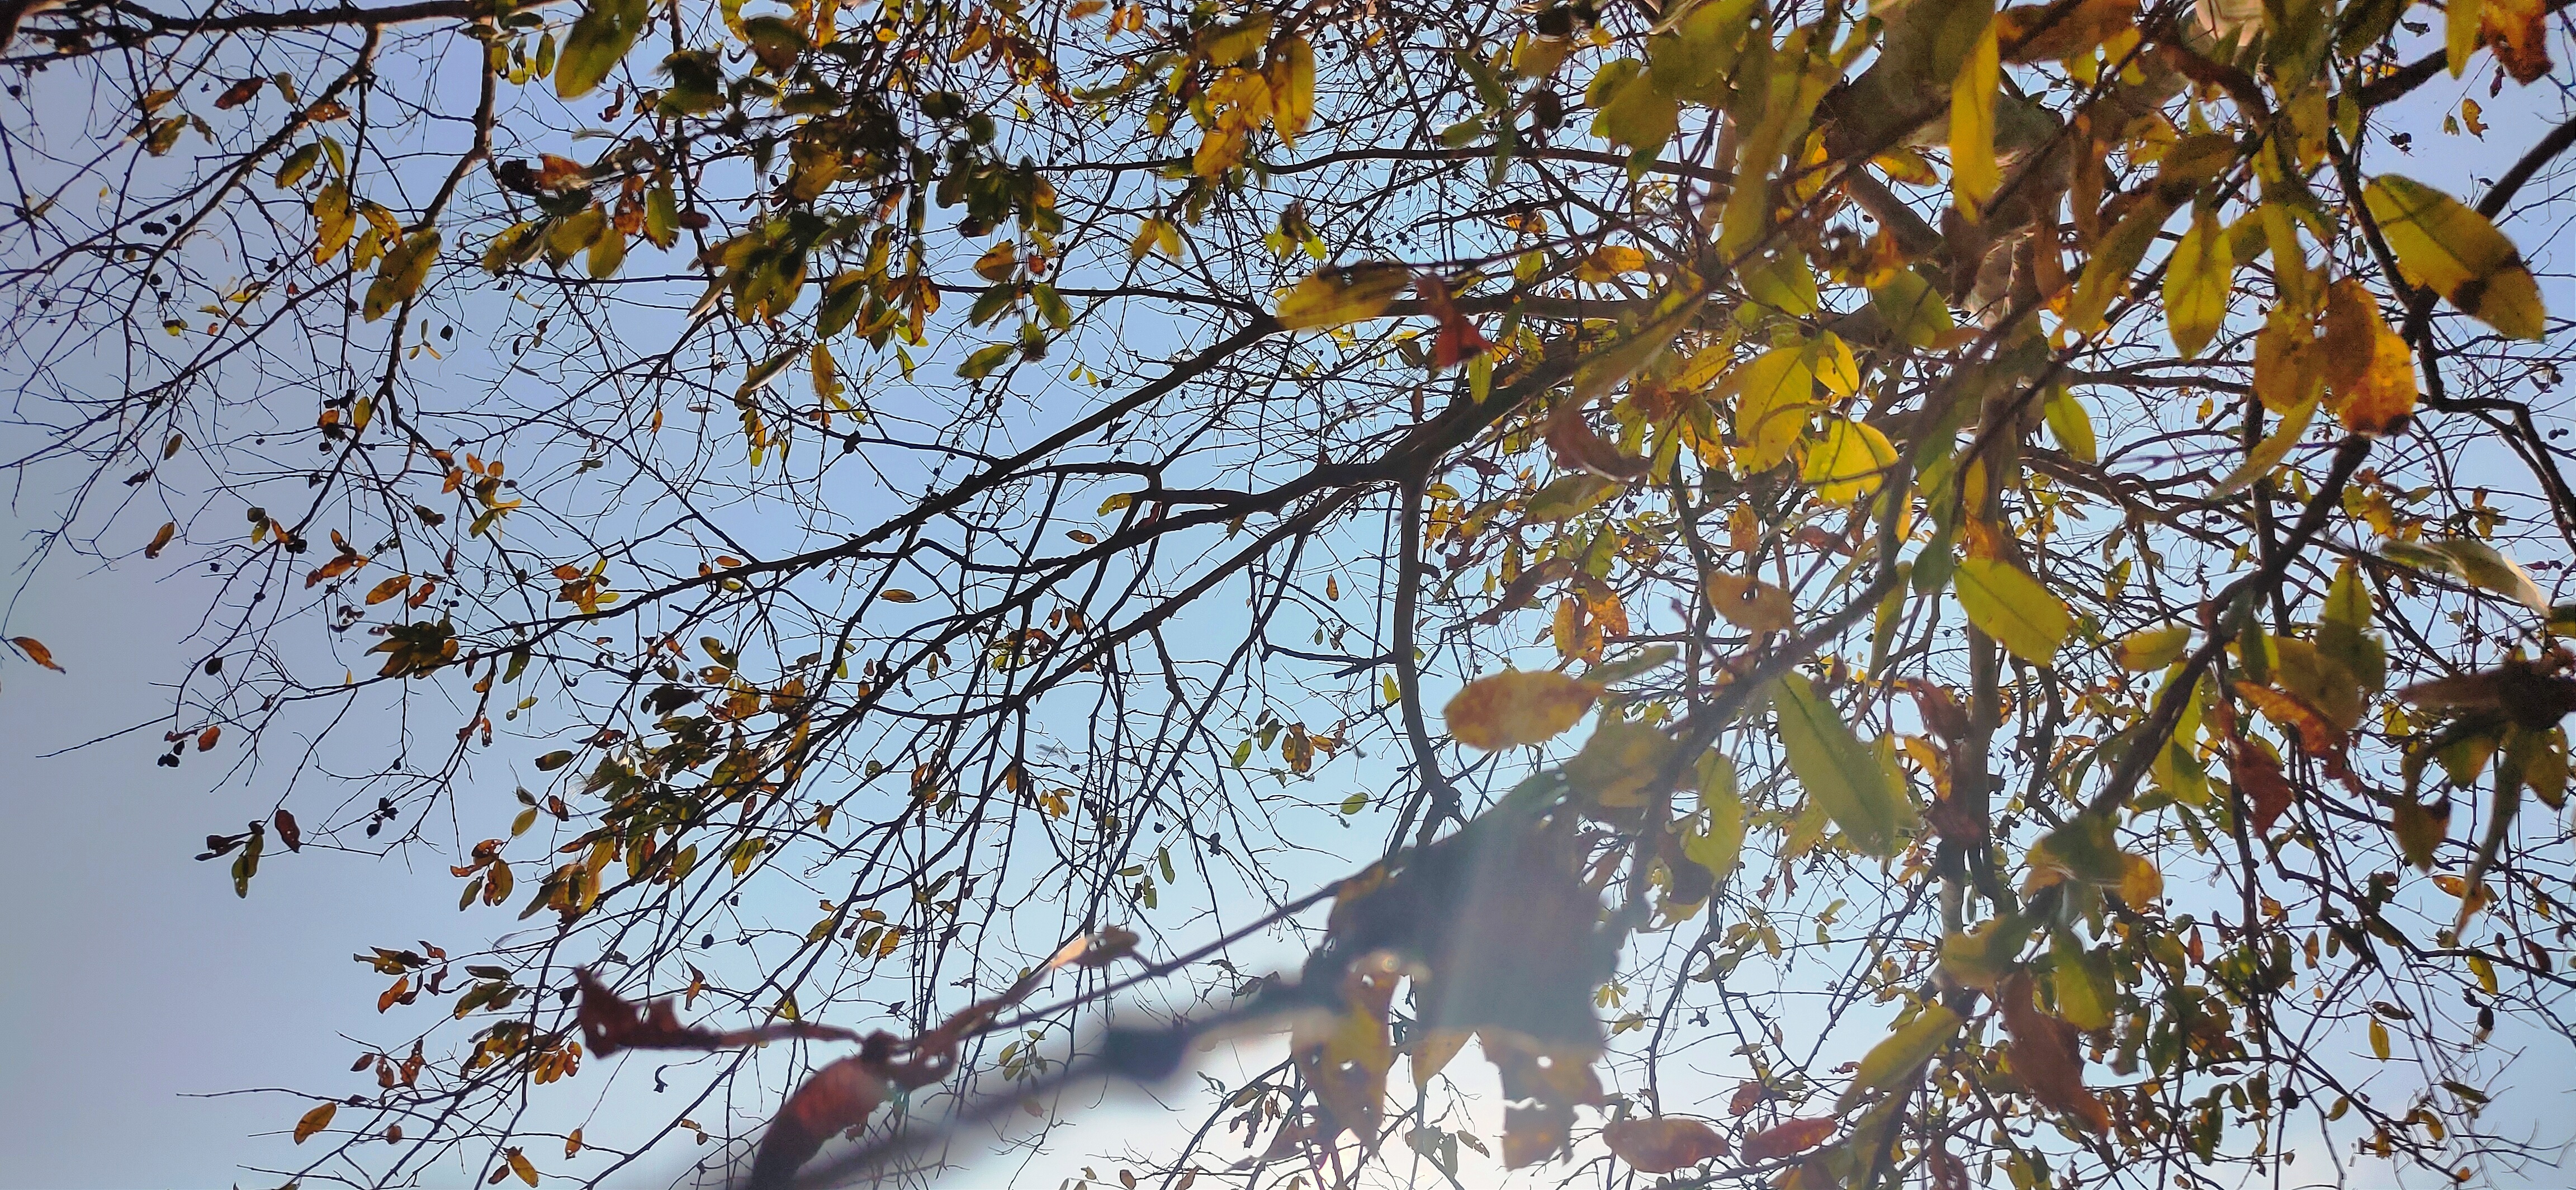
tree, branch, leaf, woody plant, plant, twig, wildlife, autumn, sunlight, deciduous, reflection, plant stem